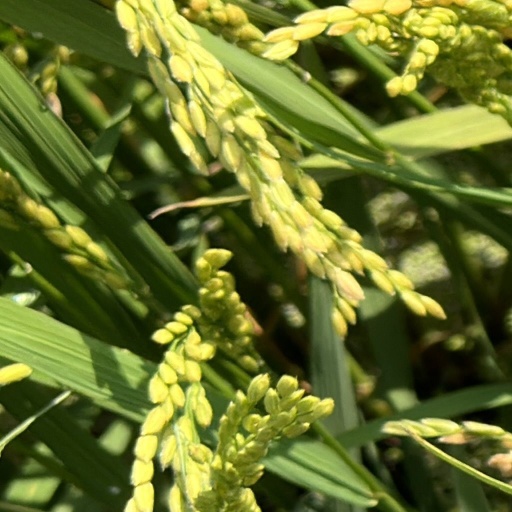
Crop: rice